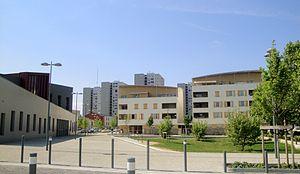
Quartier du cerisier aux Minguettes.
La politique de rénovation urbaine consiste à rattacher les quartiers d'habitat social à la ville par une diversification des logements et par une nouvelle trame urbaine qui permet à leurs habitants de circuler plus librement, en particulier en transports en commun. Elle se rapporte directement à l'agence nationale pour la rénovation urbaine.